U.S. Route 8

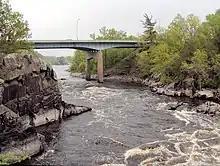
Photograph of

Legally, the Minnesota section of US 8 is defined as Constitutional Route 46 and Legislative Route 98 in the Minnesota Statutes §§ and ; the roadway is not marked with those numbers. The section of US 8 in Chisago County was officially designated the Moberg Trail in 1990.